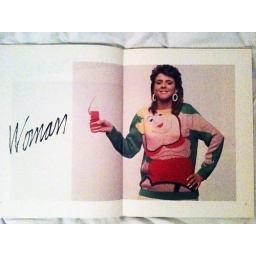
Finally sorting through books I've kept in storage at my mother's house has led to some pretty interesting finds.